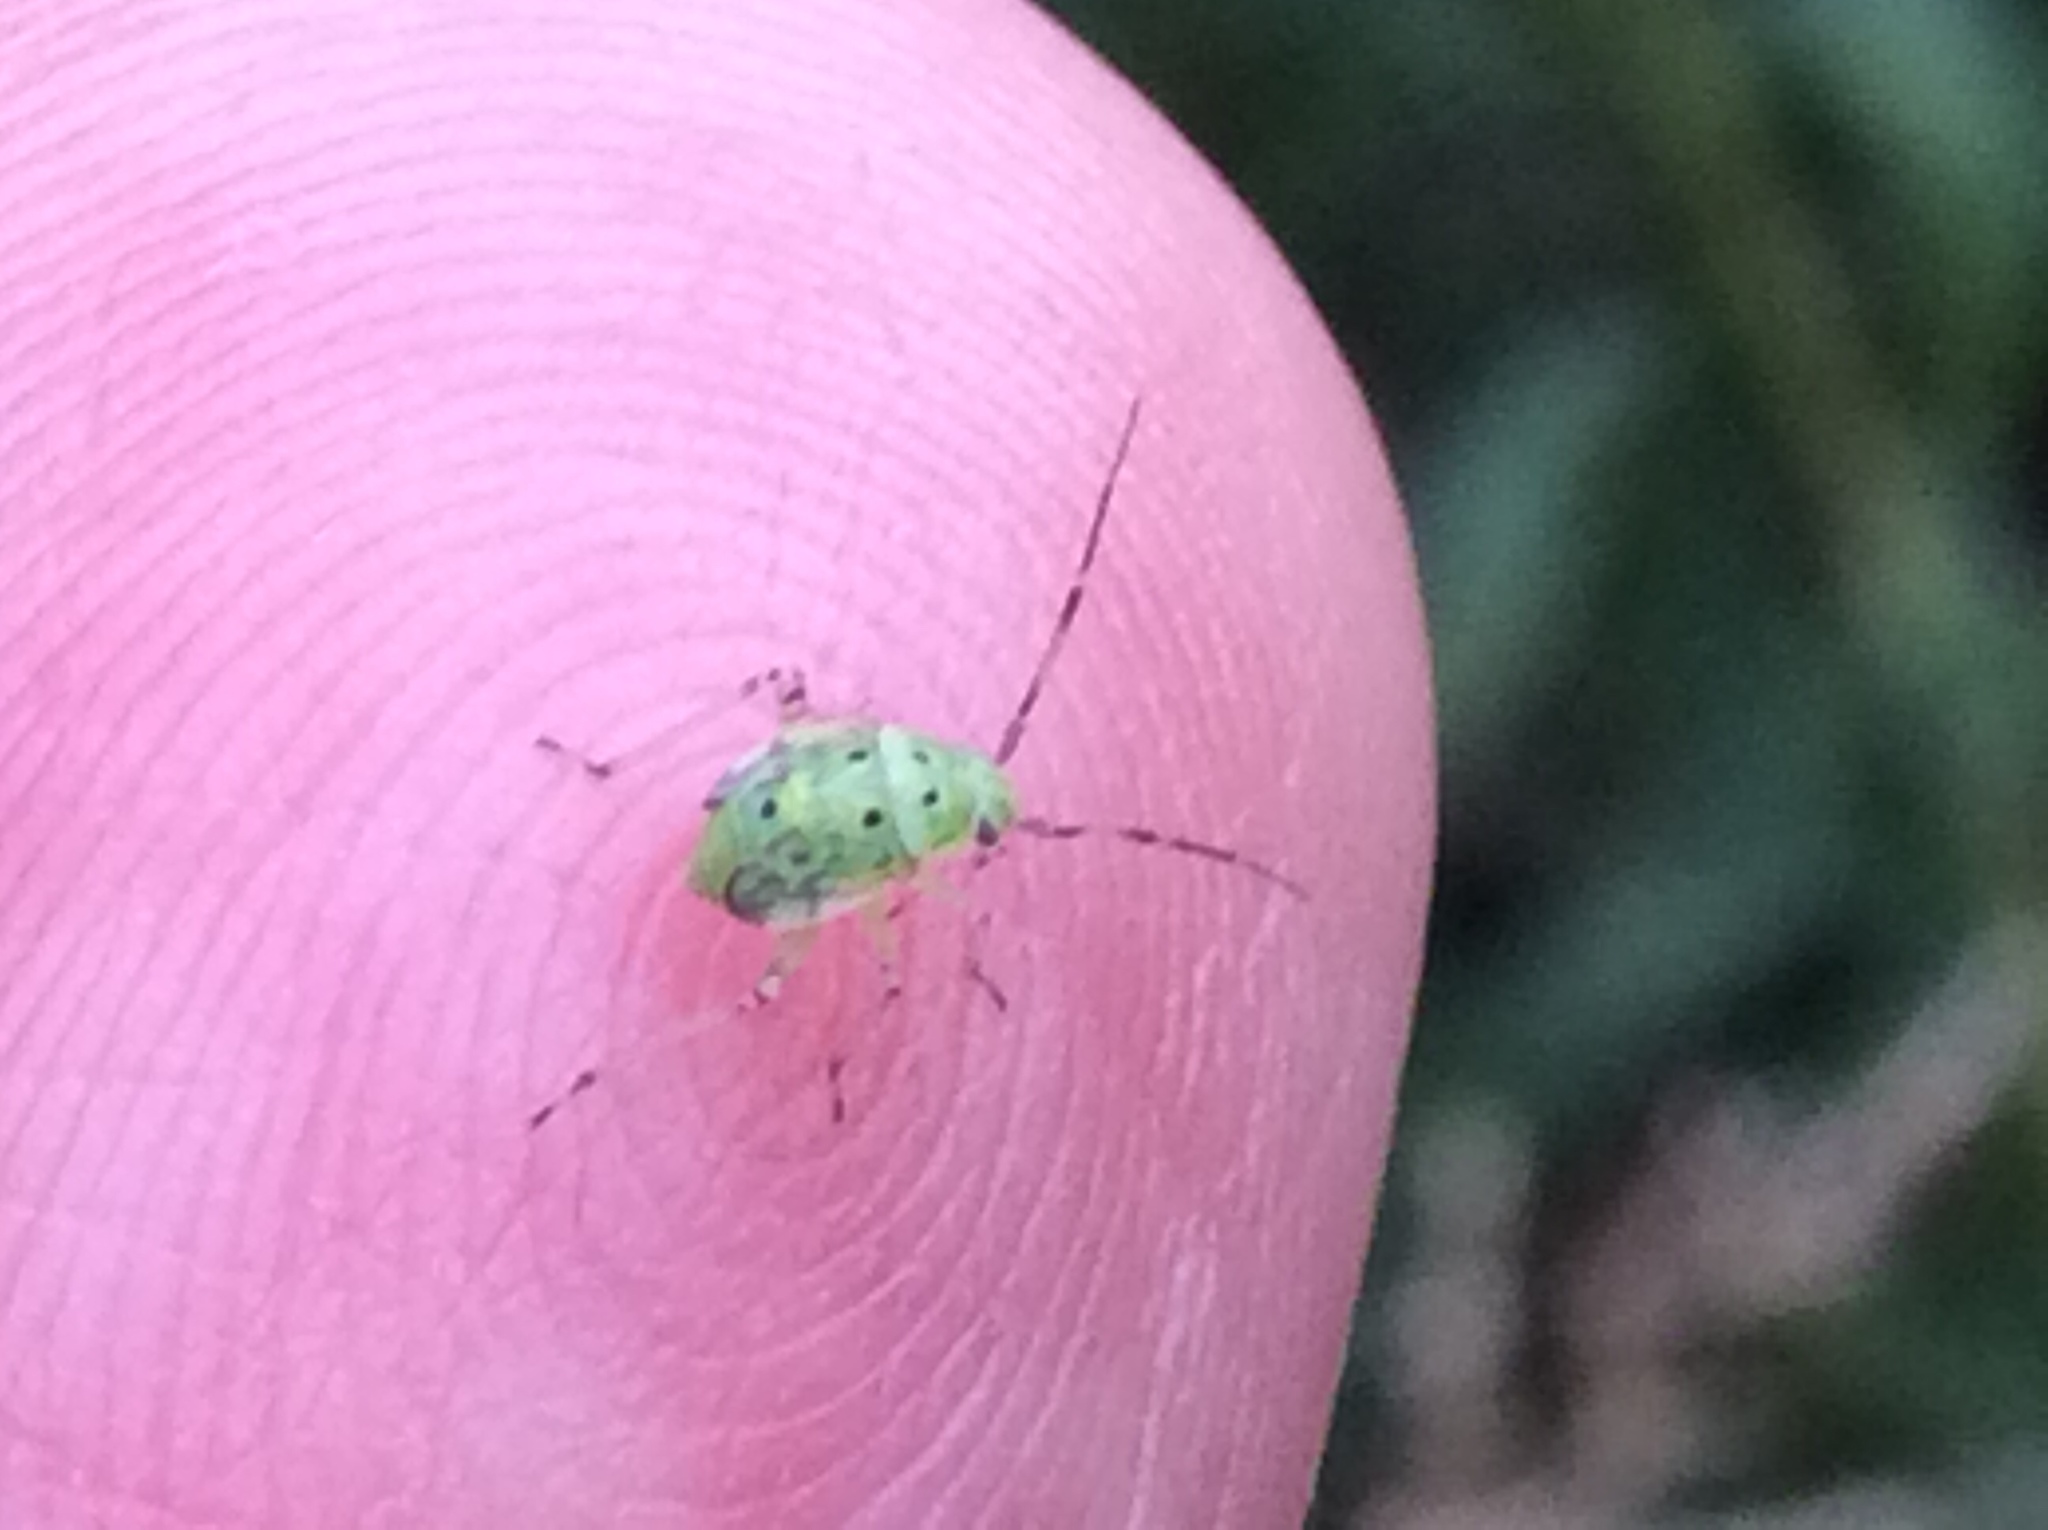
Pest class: lygus_bug